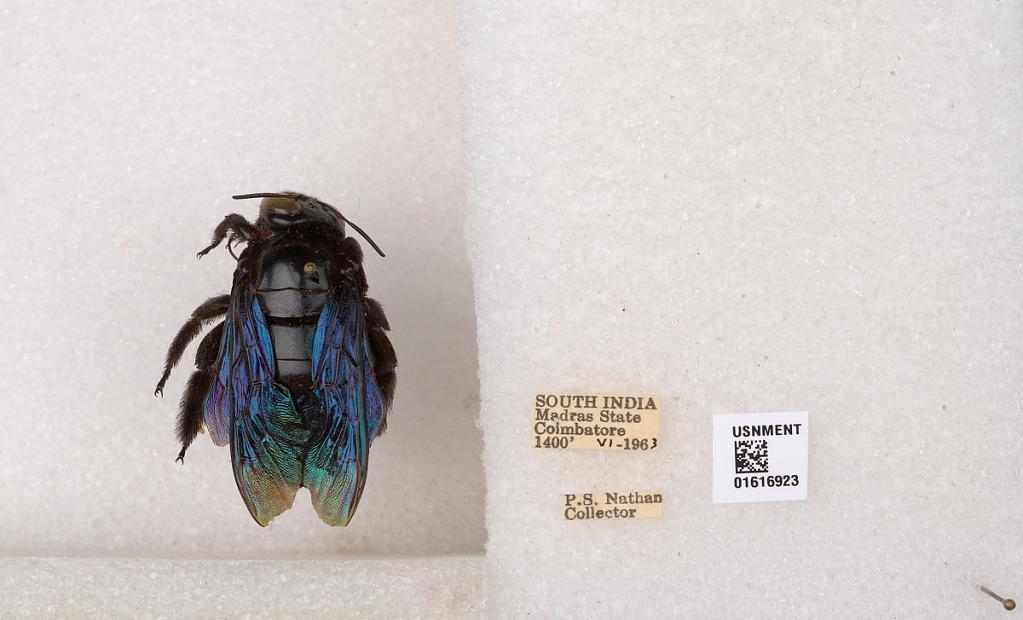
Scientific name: Xylocopa (Mesotrichia) tenuiscapa Westwood
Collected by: P. Nathan
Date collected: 1963-6-1
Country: India
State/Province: Tamil Nadu
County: Coimbatore
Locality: Coimbatore